Rosyth

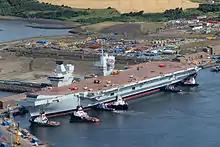
Picture of Rosyth Dockyard - HMS Queen Elizabeth

Rosyth, Inverkeithing and nearby Charlestown were major centres of shipbreaking activity, notably the salvage of much of the German fleet scuttled at Gutter Sound, Scapa Flow, the Cunard Line's RMS Mauretania, and the White Star Line's RMS Olympic.